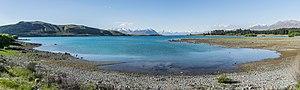
La région de Canterbury, est une région de Nouvelle-Zélande située sur la côte est de l'île du Sud. Elle comprend les plaines de Canterbury, la grande ville de Christchurch et une partie des Alpes du Sud.